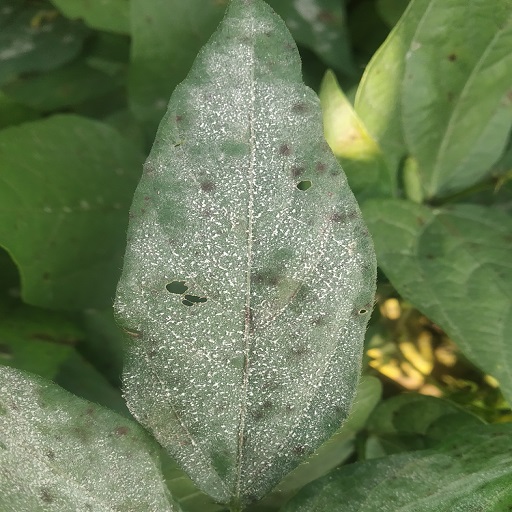
Label: Powdery Mildew